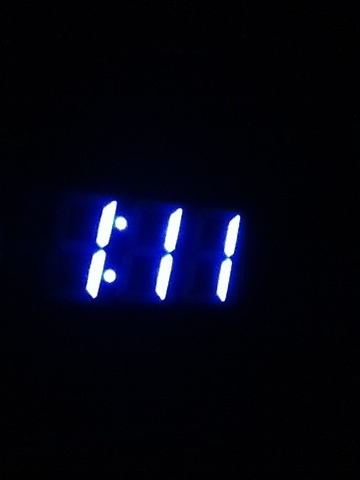Question: What time is it?
Answer: 1:11